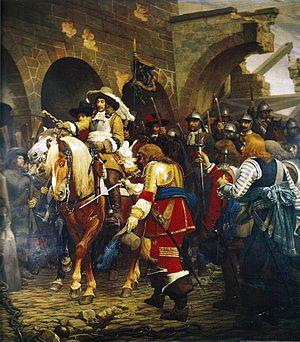
Belfort est une commune française située dans le nord-est de la région Bourgogne-Franche-Comté. Chef-lieu du Territoire de Belfort, la commune comptait 49 519 habitants en 2015. Elle est la principale commune et le cœur urbain d'une agglomération de 105 390 habitants.
Lucien-Étienne Mélingue, né le 18 décembre 1841 à Paris, mort le 5 décembre 1889 à Aix-les-Bains, est un peintre d'histoire français appartenant au mouvement académique.